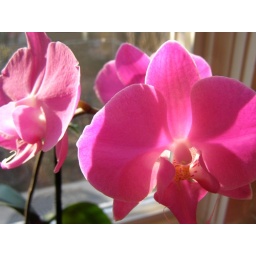
A bit of pink in the window